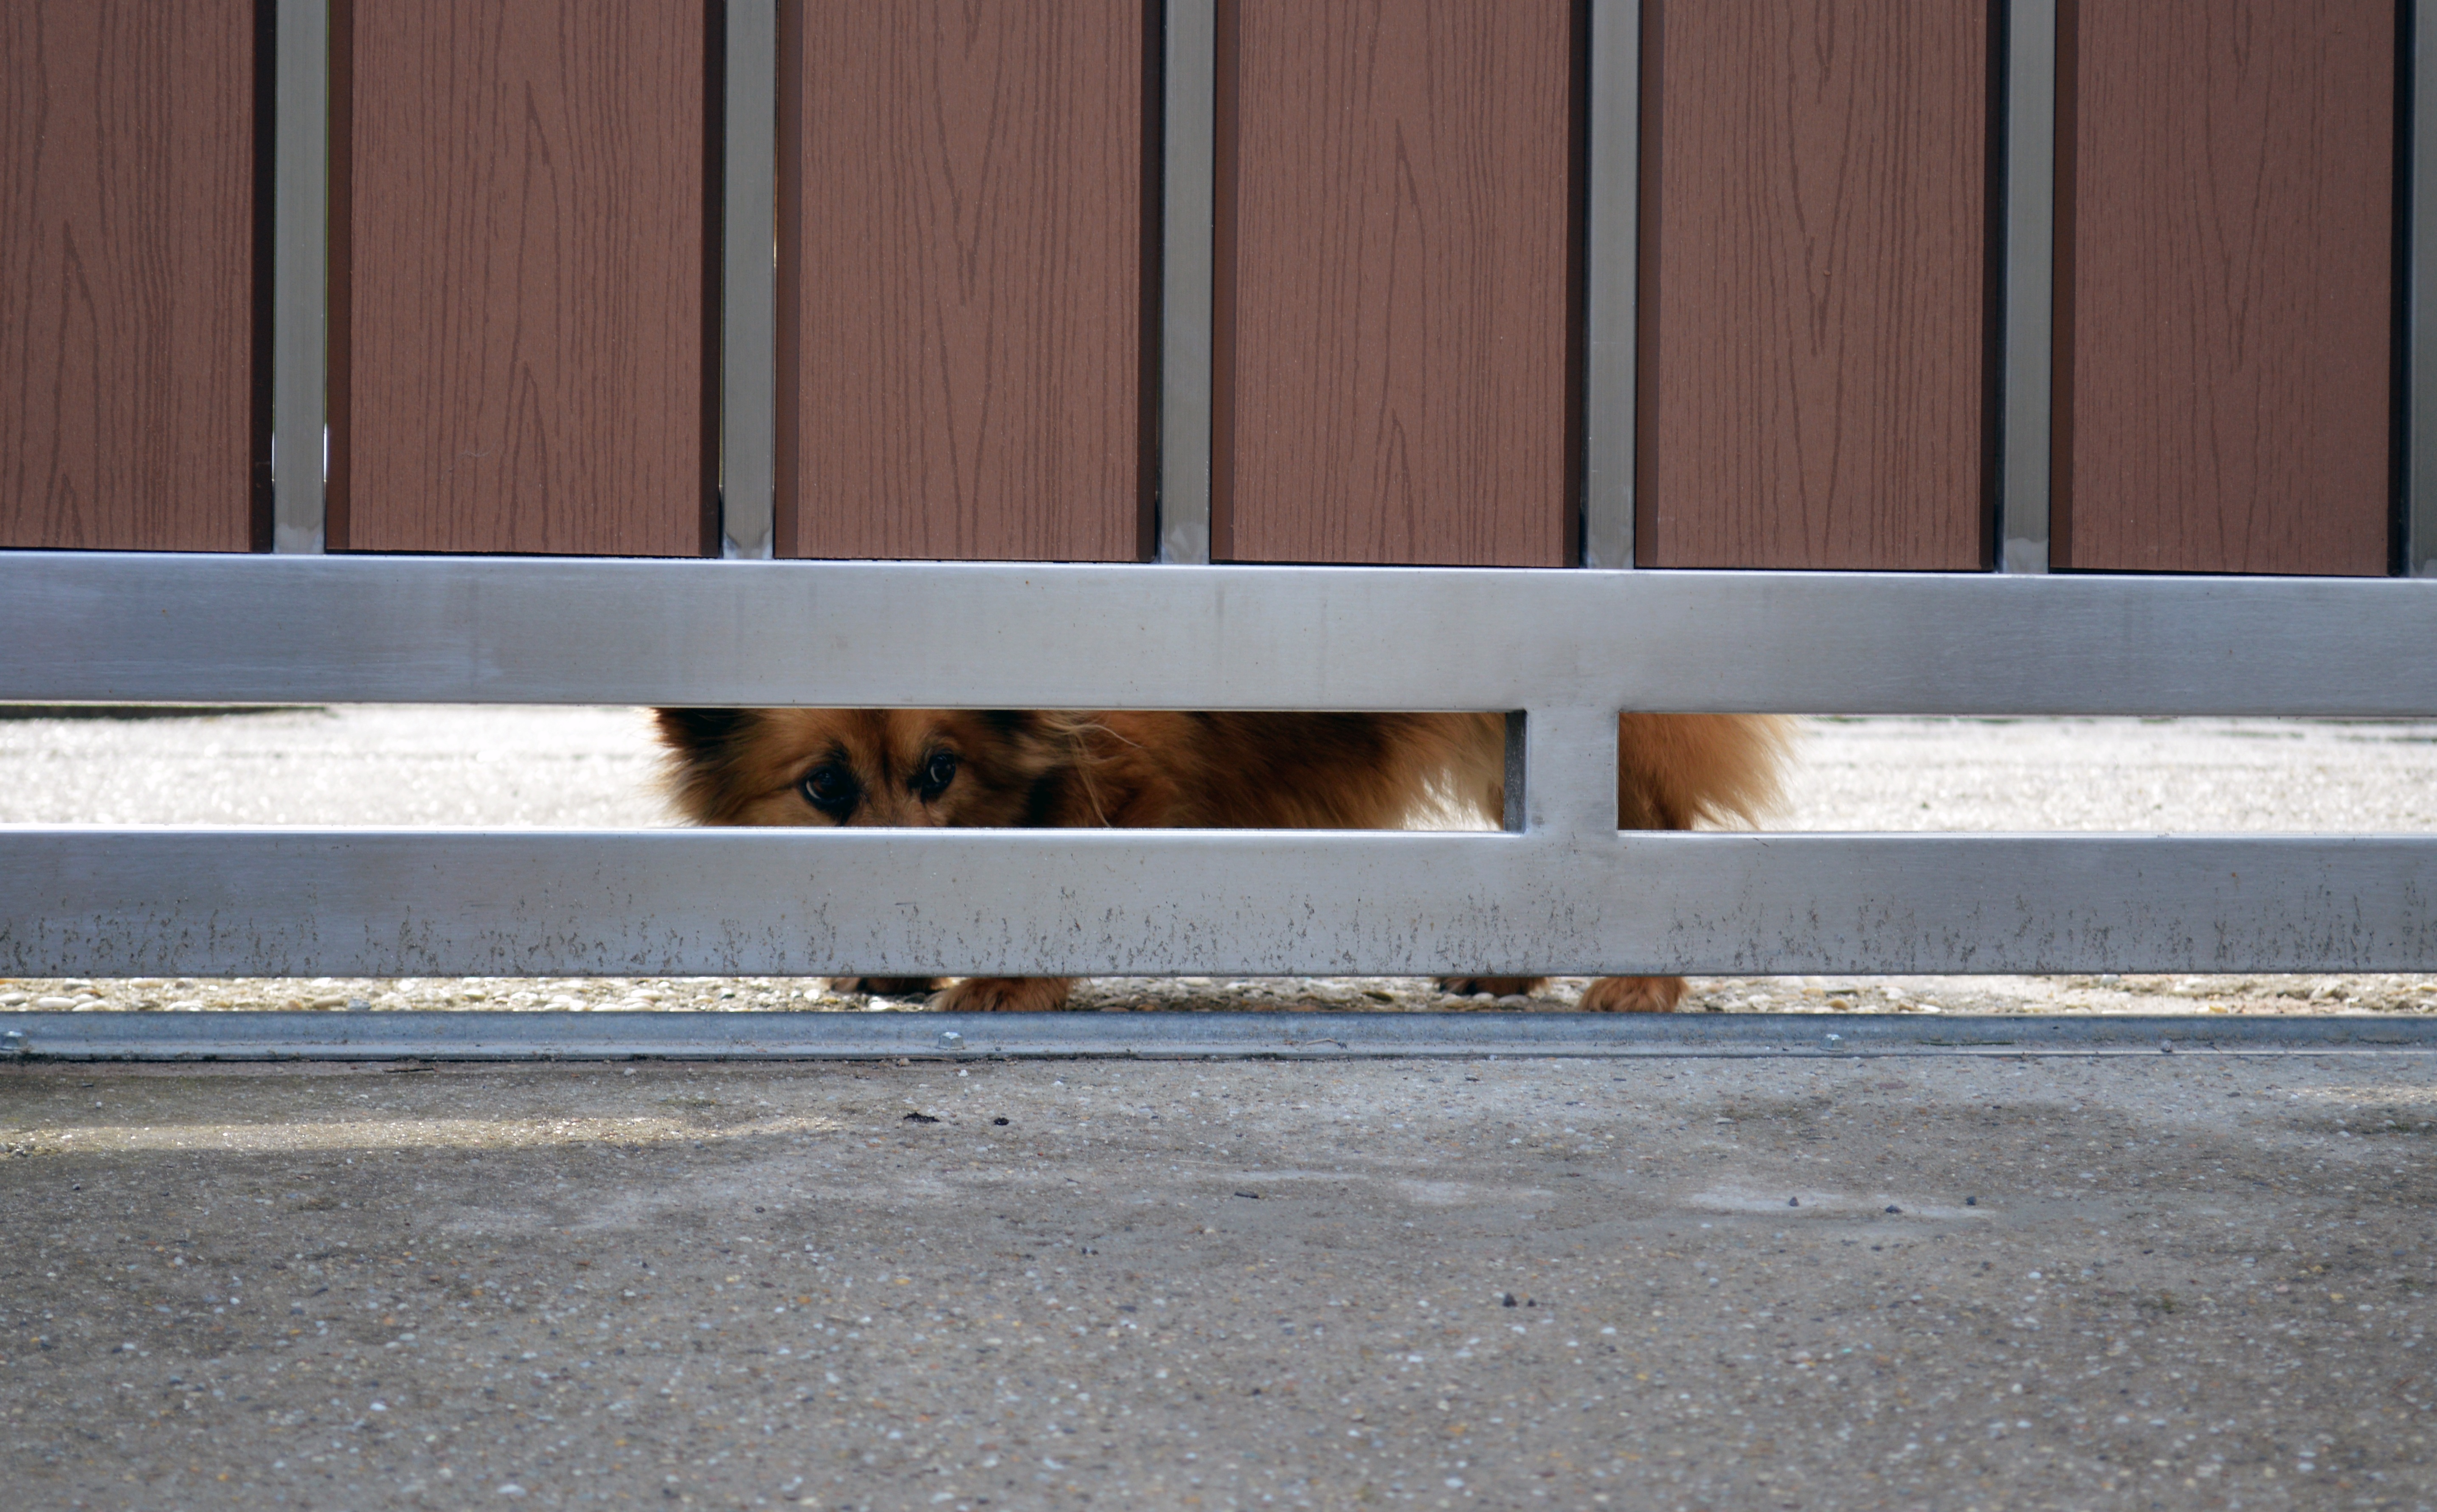
fence, wood, floor, window, dog, wall, furniture, door, handrail, hidden, sideboard, flooring